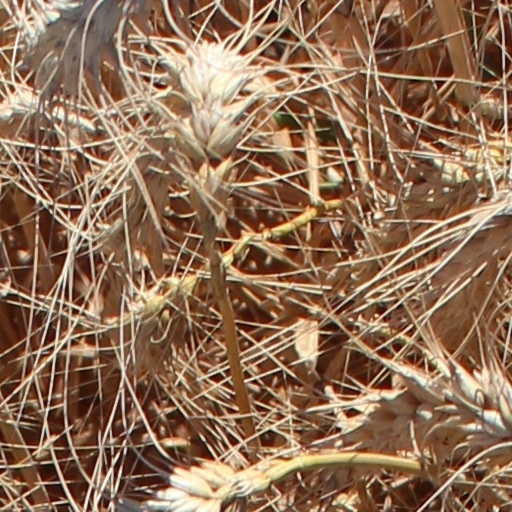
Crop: wheat